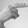
ASL letter: H